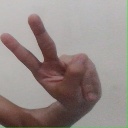
अक्षर: ऐ